SMA connector

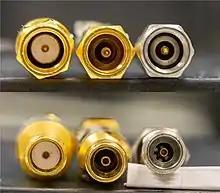
Picture of SMA (left), 3.5 mm (center) and 2.92 mm (right) coaxial connectors. Top: male versions, bottom: female versions. The SMA connector on the left contains a dielectric (the white region) which is absent in the 3.5 mm and 2.92 mm versions of the connector

The SMA connector is typically rated for mode-free operation from DC to 18 GHz, though some proprietary versions are rated to 26.5 GHz. For performance above this, other SMA-like connectors are used. These include the 3.5 mm connector, rated to 34 GHz, and the 2.92 mm (also known as 2.9 mm, K type, or SMK), good up to 46 GHz. These connectors keep the same outside thread as the SMA, so they can potentially be cross-mated, but the precision connector can be easily damaged when mating with low-grade SMA connectors. The precision versions use an air dielectric with appropriately scaled center conductors.